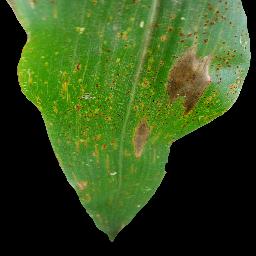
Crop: corn
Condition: (maize)_common_rust